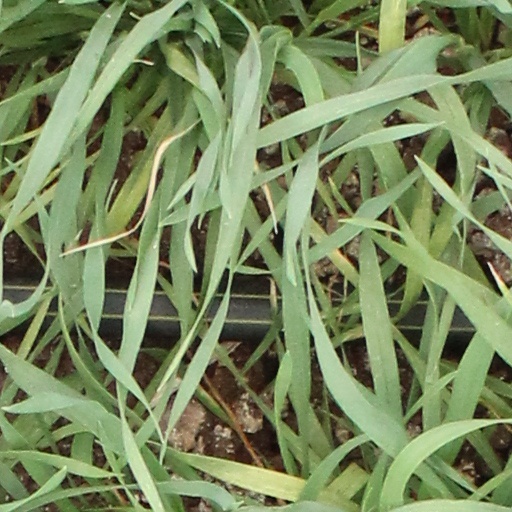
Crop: wheat